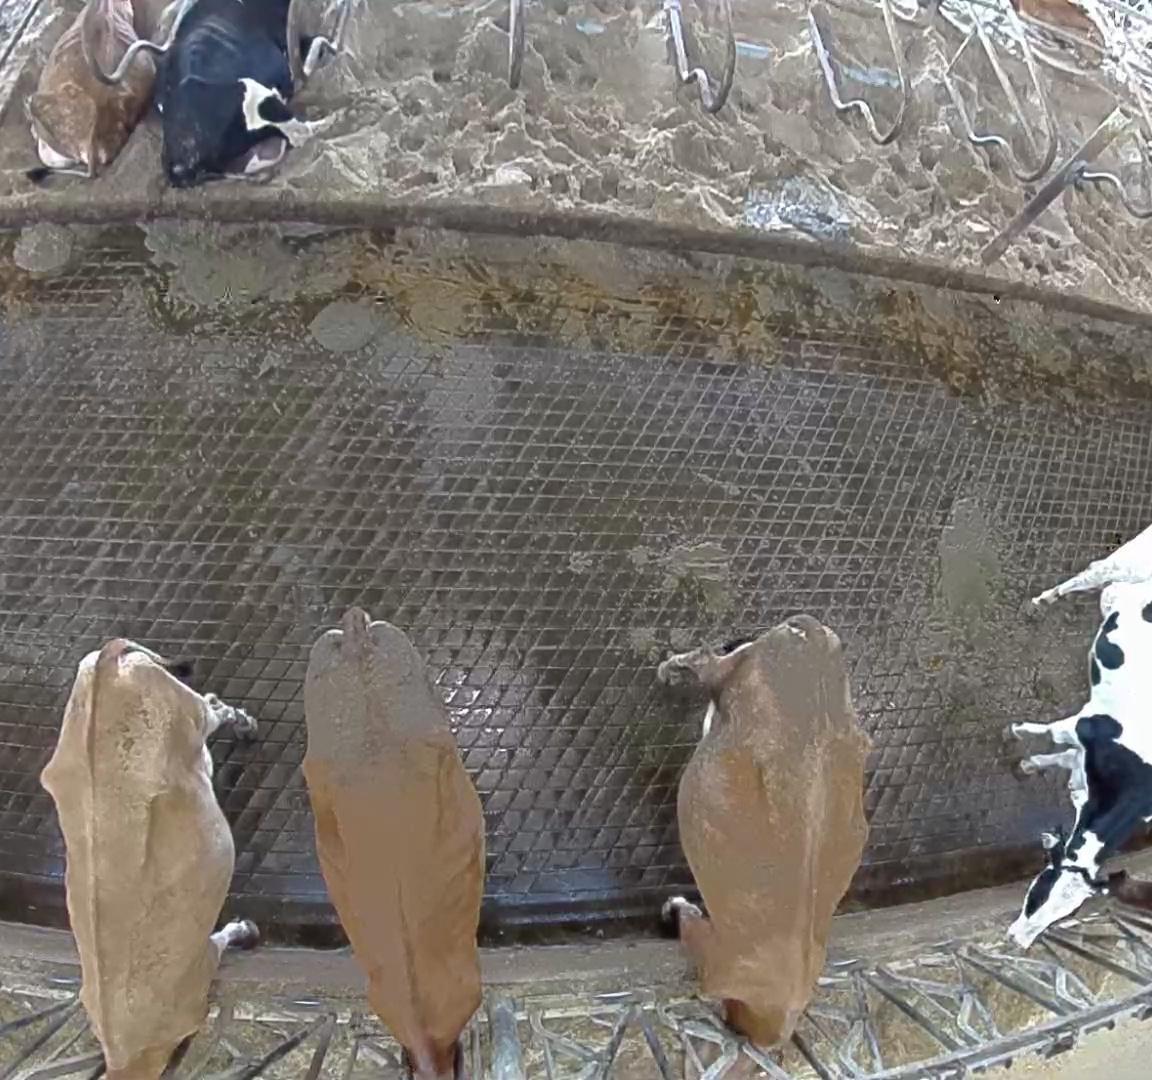
Number of cows: 7